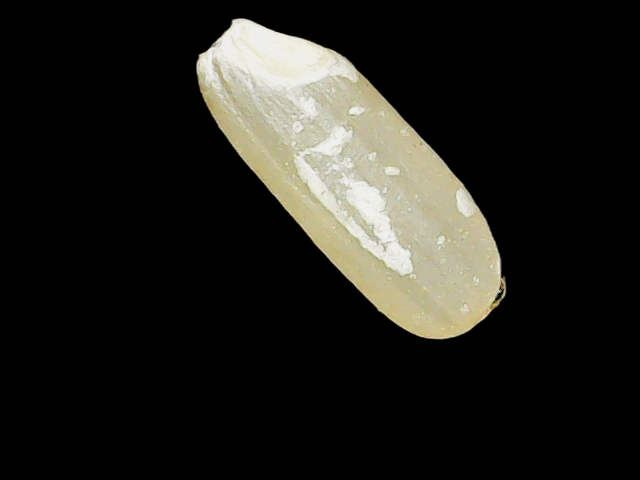
Rice variety: Binadhan17